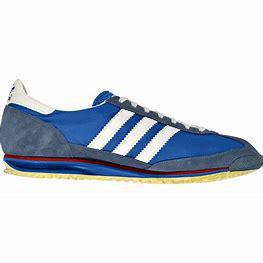
Brand: Adidas
Model: SL 72